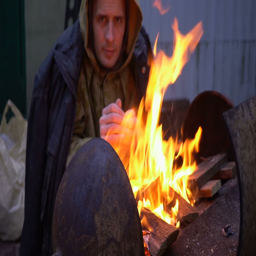
homeless man warming his hands by a fire